Yeghishe Tadevosyan

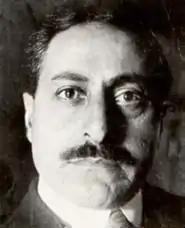
Yeghishe Tadevosyan (date unknown)

Yeghishe Martirosi Tadevosyan (24 September 1870 – 22 January 1936) was a Soviet Armenian painter, associated with the "Peredvizhniki" and "Mir Iskusstva" movements. He was known for his landscape and portrait paintings. Tadevosyan was awarded the title of "Honored Artist" by the Armenian SSR in 1935.